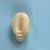
Maize quality: Good